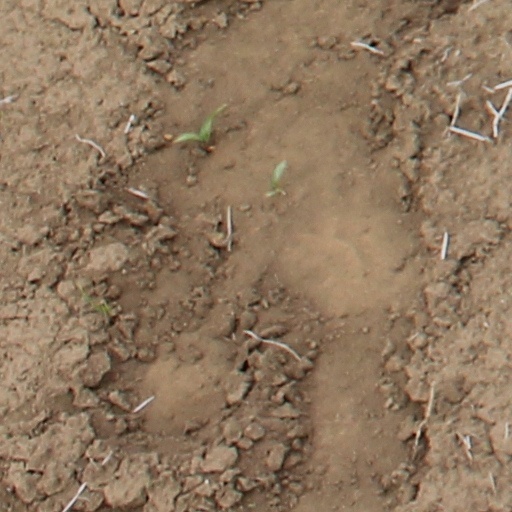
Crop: wheat